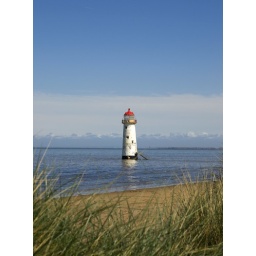
Lighthouse at Talacre in North Wales in the sea framed by long grass and sand dunes.